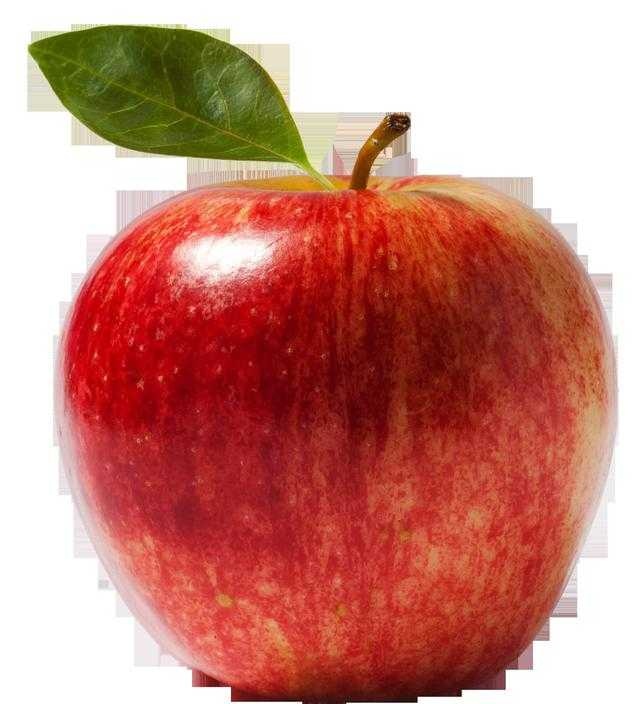
Label: Apple